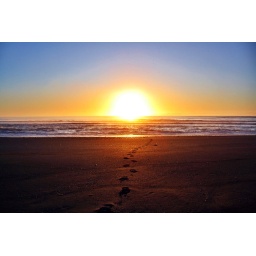
Footsteps in black sand